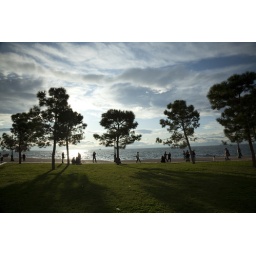
Next white tower in Thessaloniki